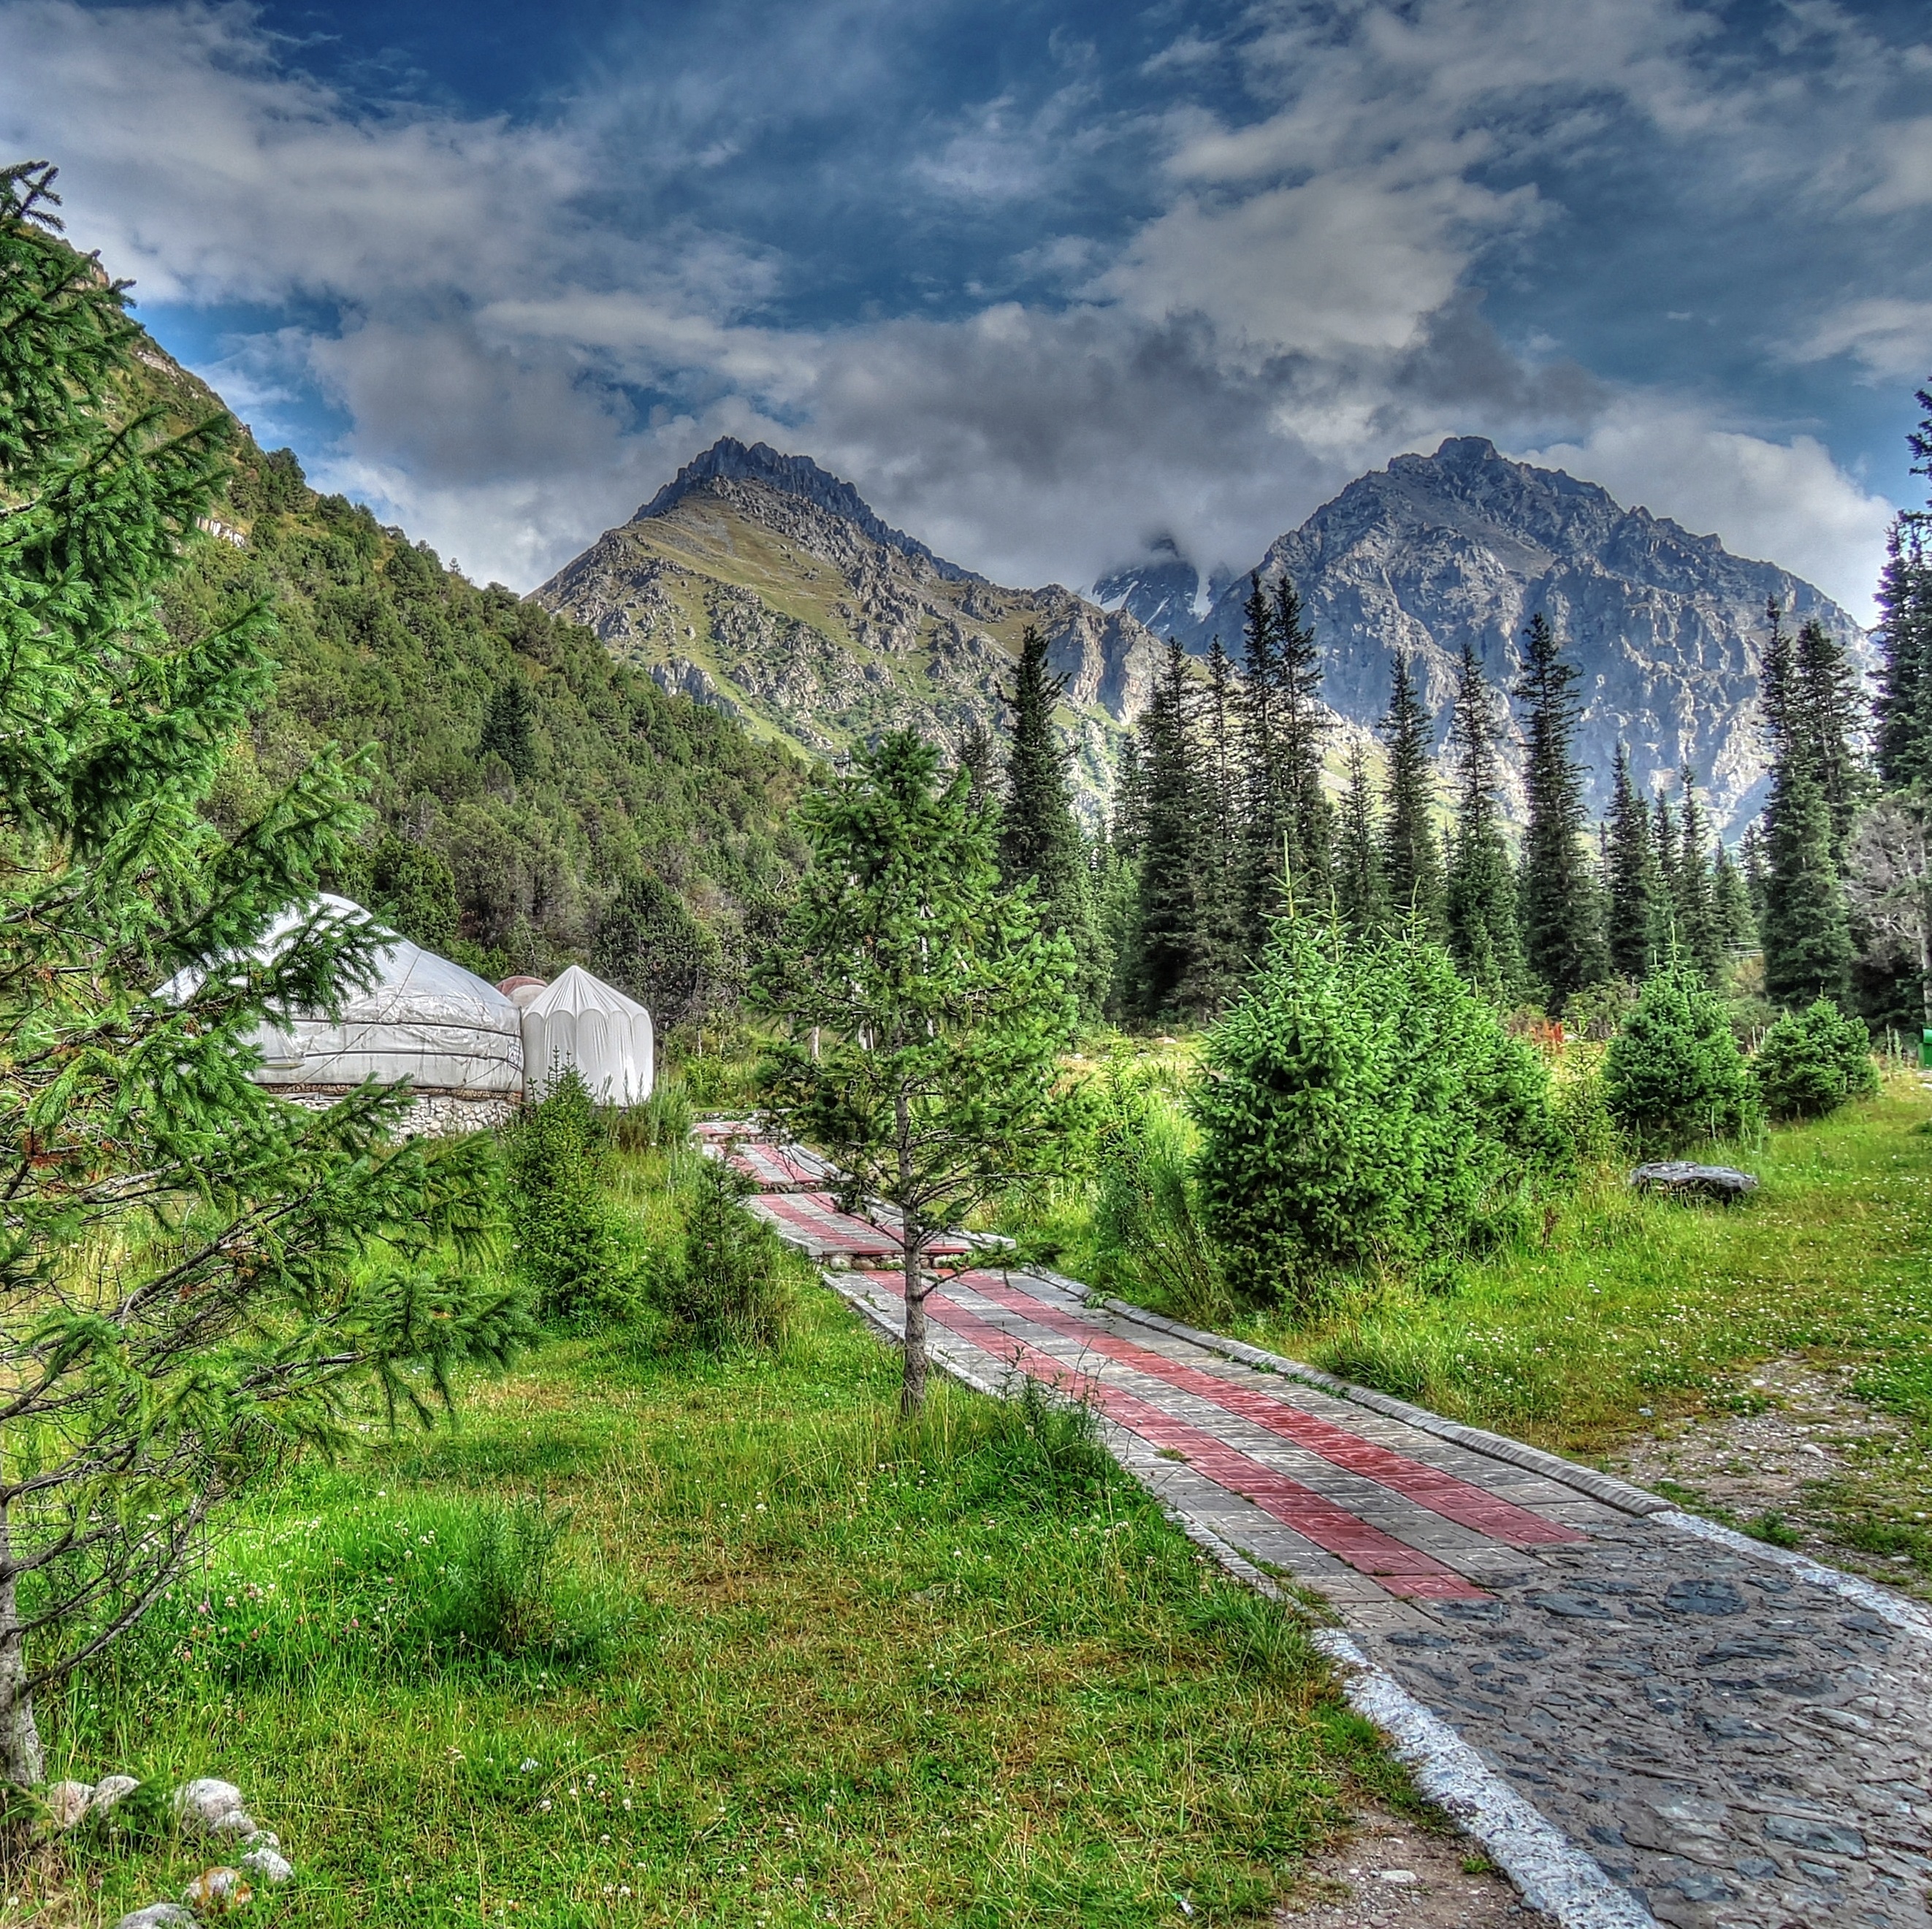
landscape, tree, wilderness, walking, mountain, trail, meadow, hill, lake, valley, mountain range, ridge, mountains, alps, plateau, kyrgyzstan, mountain pass, mountainous landforms